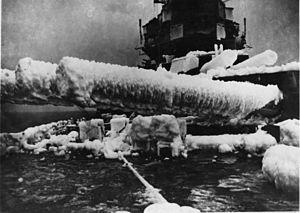
Le HMS Anson est un cuirassé de la classe King George V ayant servi dans la Royal Navy lors de la Seconde Guerre mondiale.